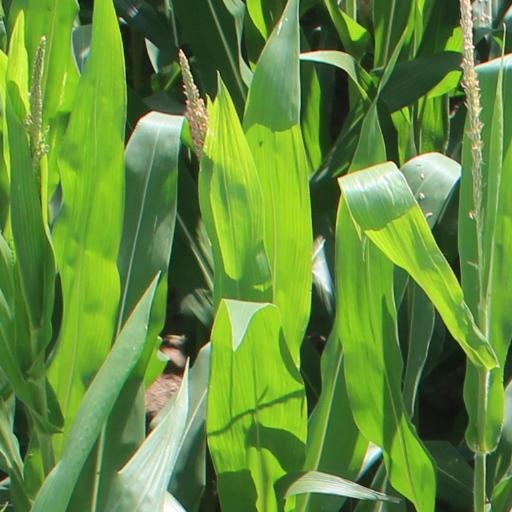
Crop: maize; corn